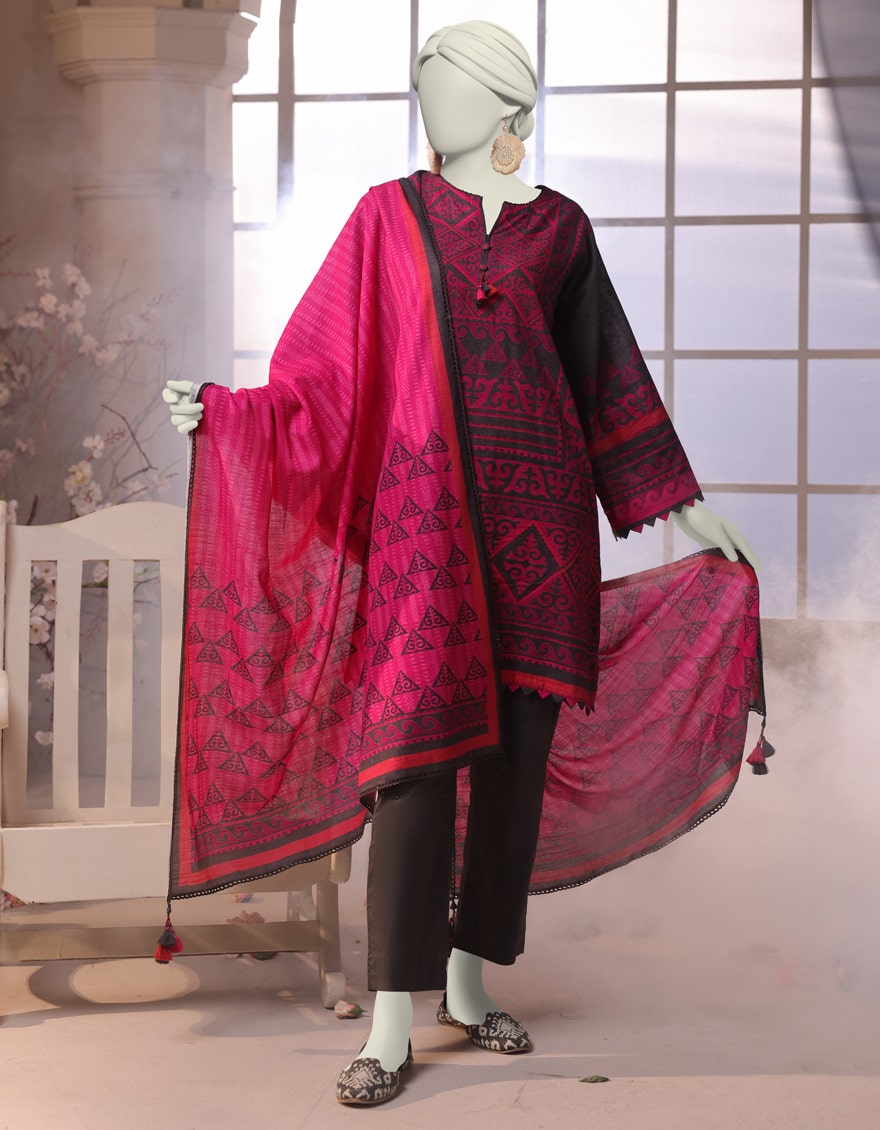
red black khan embroidered salwar suit